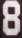
Number: 8